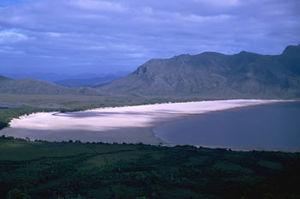
Le lac Pedder est un ancien lac naturel australien, situé dans le sud-ouest de la Tasmanie. Le nom est maintenant utilisé pour désigner l'importante retenue d'eau formée par les barrages mis en service en 1972 par la Hydro-Electric Commission et qui submerge l'ancien lac. Pour les opposants au barrage, le nouveau lac devrait être connu sous le nom de retenue Huon-Serpentine.